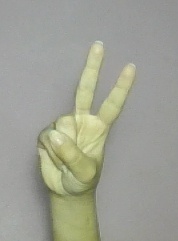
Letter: taa